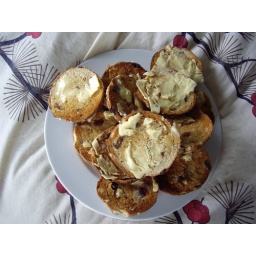
in bed with our home made hot+buns